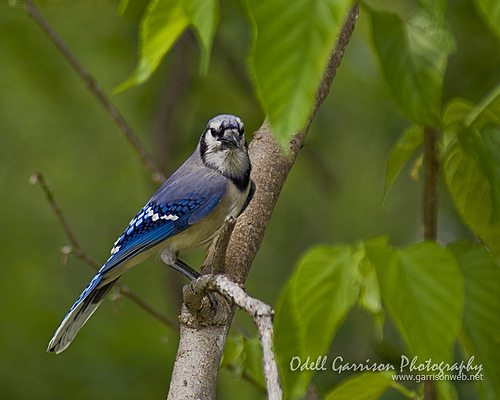
this bird has a grey head with a black outline, while the rest of the bird is primarily blue.
this is a blue and black bird it has a white belly and a gray crown
this blue bird has a long tail and wings that have white wingbars and black secondary feathers.
this small bird has a really long blue and white tail.
this bird has a white belly and breast, blue wing and white wingbar.
the is colorful bird has a blue wingspan and white bodymedium sized bird has bright blue wings with black and white wingbars, gray chest, black ring around its neck, black beak and black eyerings.
this bird is blue with grey and has a very short beak.
this bird has blue wings with white feather tips, a white and black head and white belly.
this bird is blue with greyand has a very short beak.
Species: Blue Jay